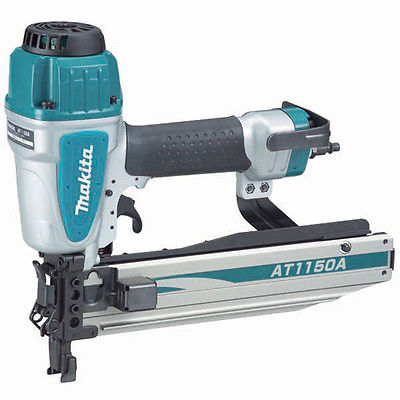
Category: stapler